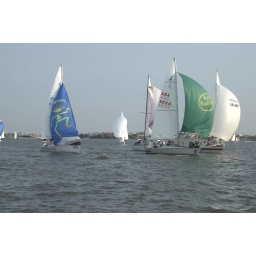
Clear Lake, Texas Wednesday sail boat races in 2005